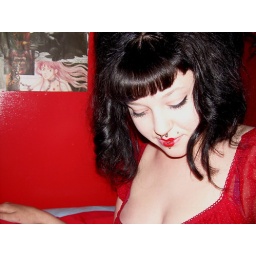
Just sitting on my bed in my room